Silver Jubilee Bridge

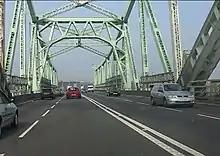
The bridge's four lanes from 1977-2017

The bridge transformed Runcorn from an effective cul-de-sac into a town with through traffic. Road communications between north Cheshire and south Lancashire were immediately improved. Trade at the Port of Runcorn increased sixfold between 1960 and 1970. The presence of the bridge enabled the development of the New Town in Runcorn in the late 1960s and the 1970s. The amount of traffic using the bridge trebled between 1961 and 1970; this led to such severe congestion that in 1965 the first of two road widenings took place with a lane being added down the middle of the bridge (commonly referred to as the suicide lane). By 1975 traffic had increased to 40,000 vehicles per day and the bridge was widened again adding a fourth lane; the approach roads were improved creating a better flow on and off the bridge. The carriageway was widened by incorporating the footpaths, giving it four lanes, and a cantilevered foot-way was built on the east side of the bridge. This work was completed in 1977 and in that year the bridge was renamed from "Runcorn Bridge" to the "Silver Jubilee Bridge" to commemorate the Queen's Silver Jubilee. Since 1994 the bridge has been illuminated at night by floodlights. Repairs to chloride corrosion of the bridge's deck were carried out in the early 21st century using an innovative electrolytic method; they were shortlisted for the Prime Minister's Award for Better Public Building of 2010.